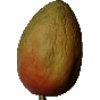
Label: Papaya 1